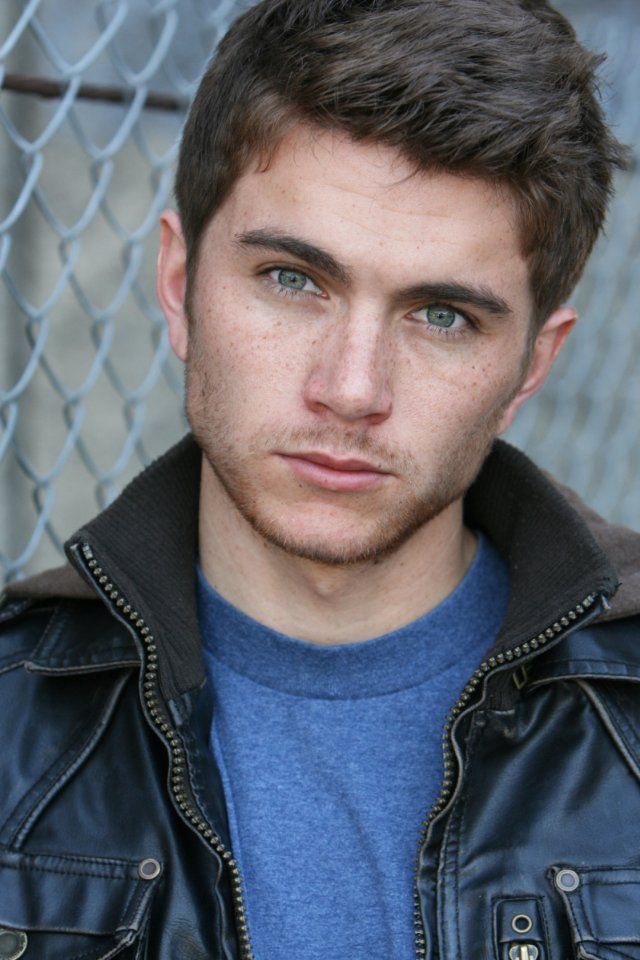
Label: Colored